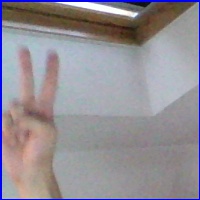
Letra: V